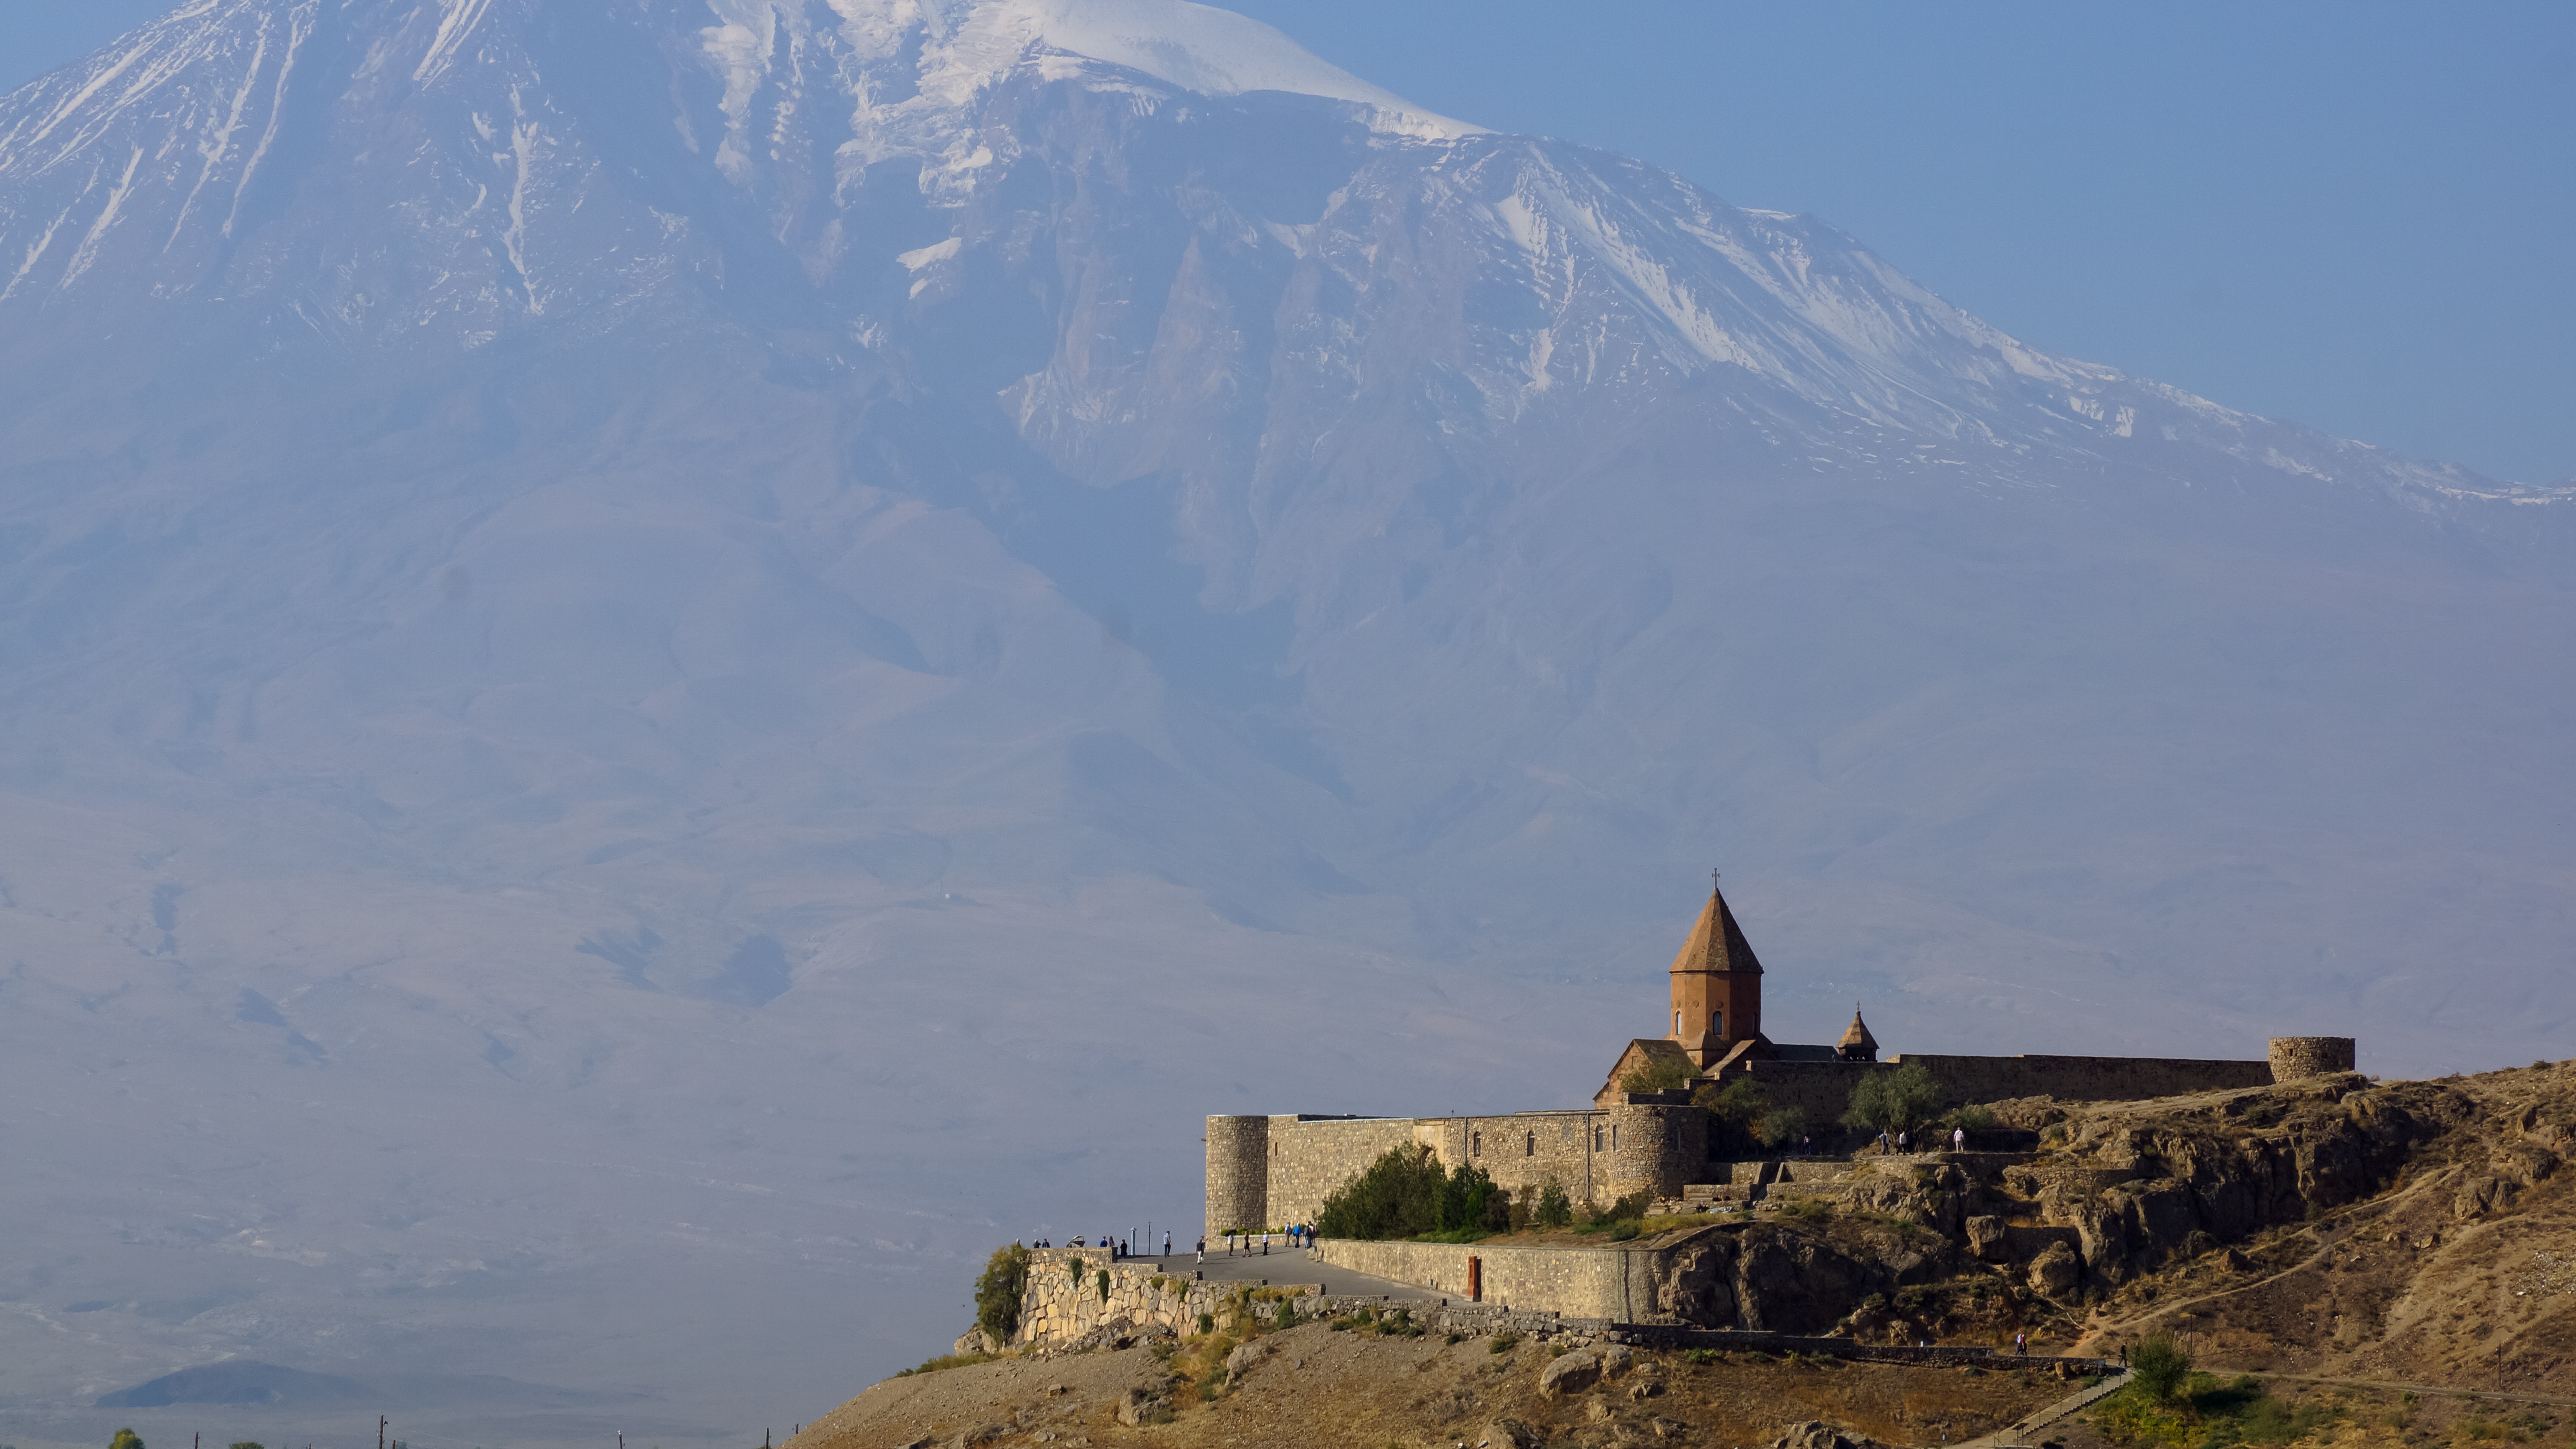
landscape, sea, coast, mountain, architecture, hill, valley, mountain range, cliff, tower, religion, asia, ancient, landmark, church, fortification, christian, tourism, terrain, religious, medieval, alps, turkey, monastery, plateau, christianity, orthodox, armenia, ararat, khor virap, caucasus, landform, mountainous landforms